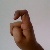
The image shows a hand gesture representing the letter 'X' in Indian Sign Language.